East India

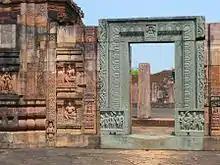
Ratnagiri, Odisha, Part of Puspagiri University

The Partition also had its roots in undivided Eastern India. The Muslim League was founded in Dhaka in 1906. In the 1937 provincial elections, it came to power in Bengal in alliance with the Krishak Praja Party. in 1944, it gained an absolute majority in the Bengal Assembly, and Hussein Suhrawardy became the Chief Minister. After widespread communal violence during the Direct Action Day protests in Calcutta, leading to further communal violence across British India, the creation of Pakistan became inevitable. In 1947, further communal violence displaced millions as independence and partition of British India occurred. Some Bihari and Bengali Muslims fled to the newly created East Pakistan. Most East Bengal Hindus fled to India.